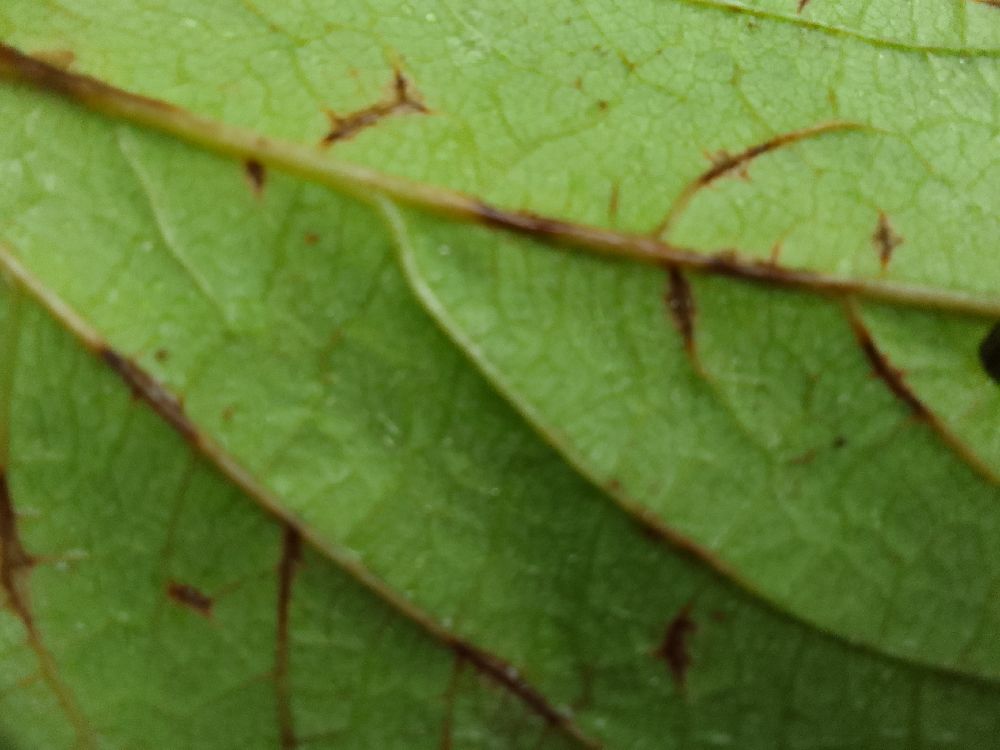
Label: anthracnose